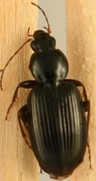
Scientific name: Agonum punctiforme
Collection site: Smithsonian Environmental Research Center Site (SERC), plot SERC_007